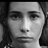
Emotion: neutral